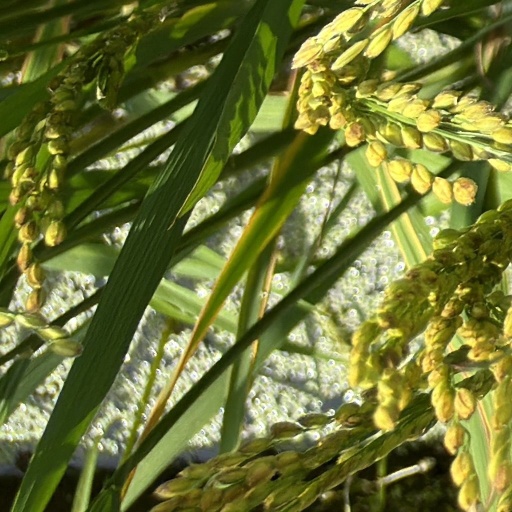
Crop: rice